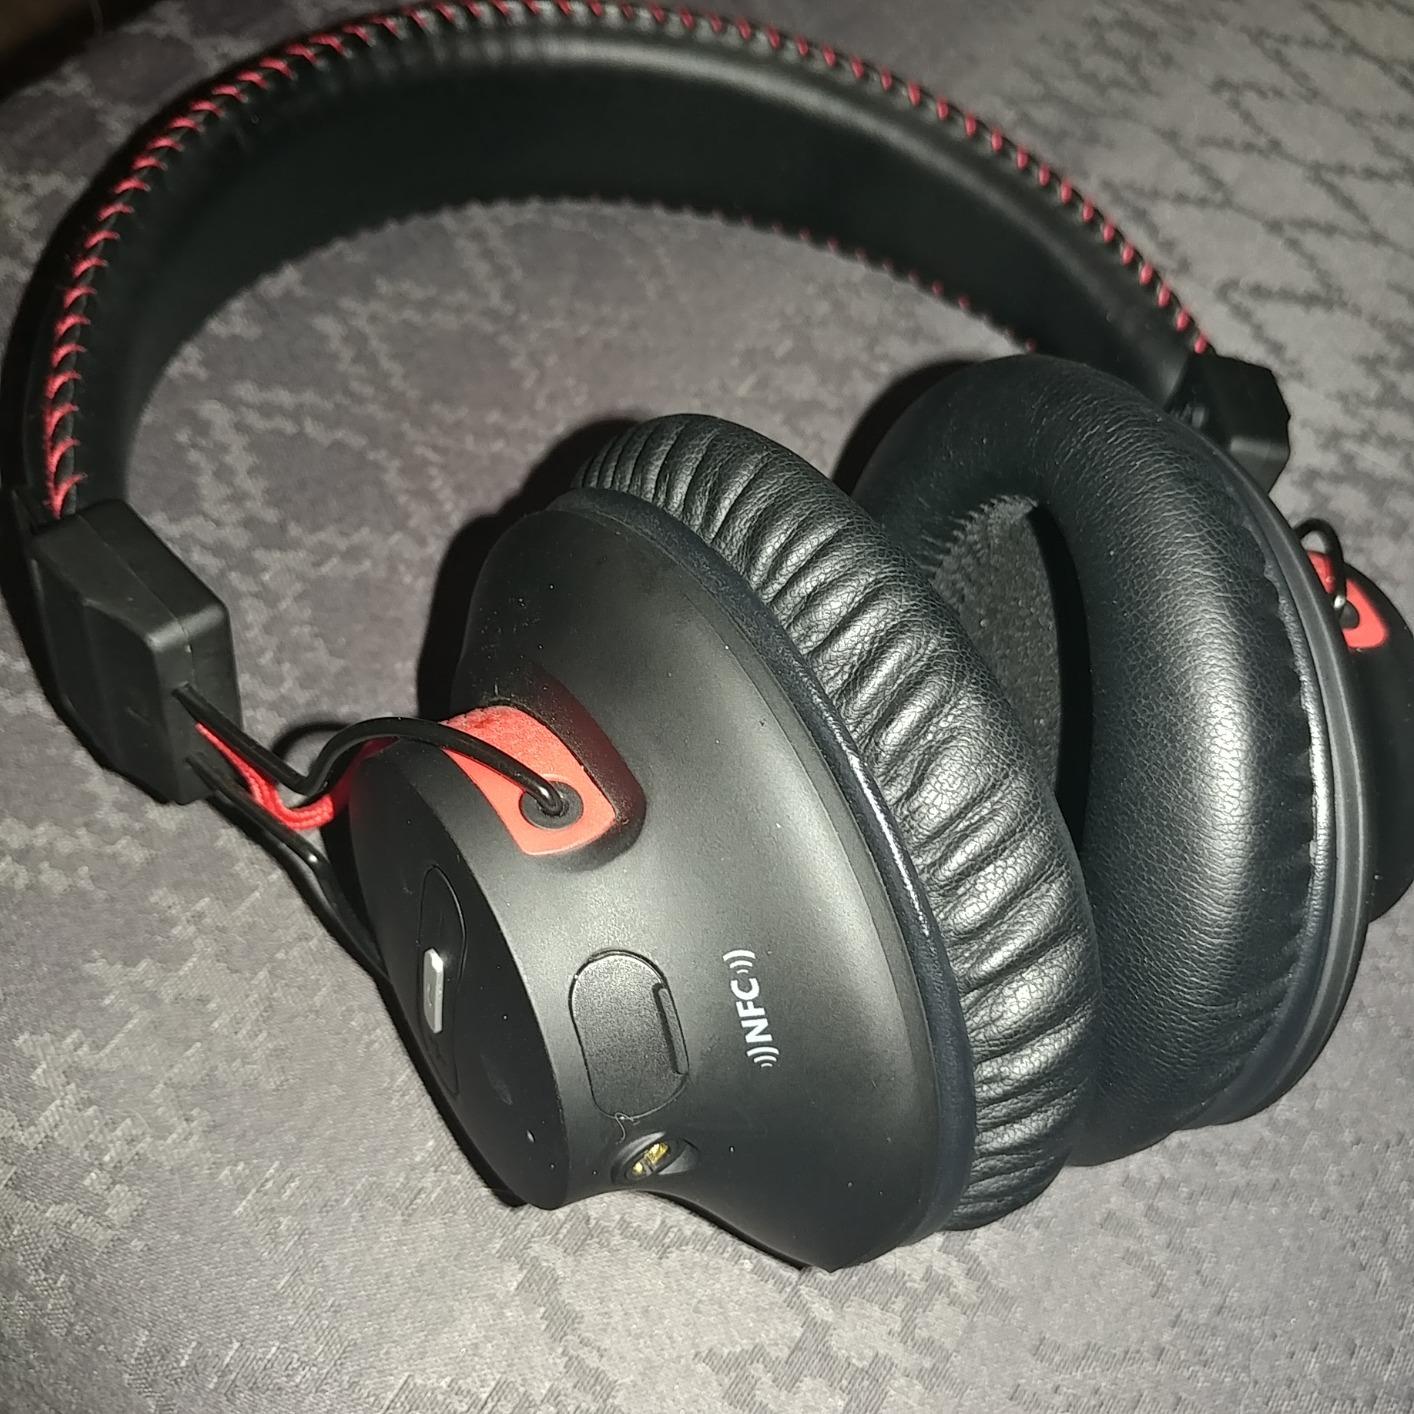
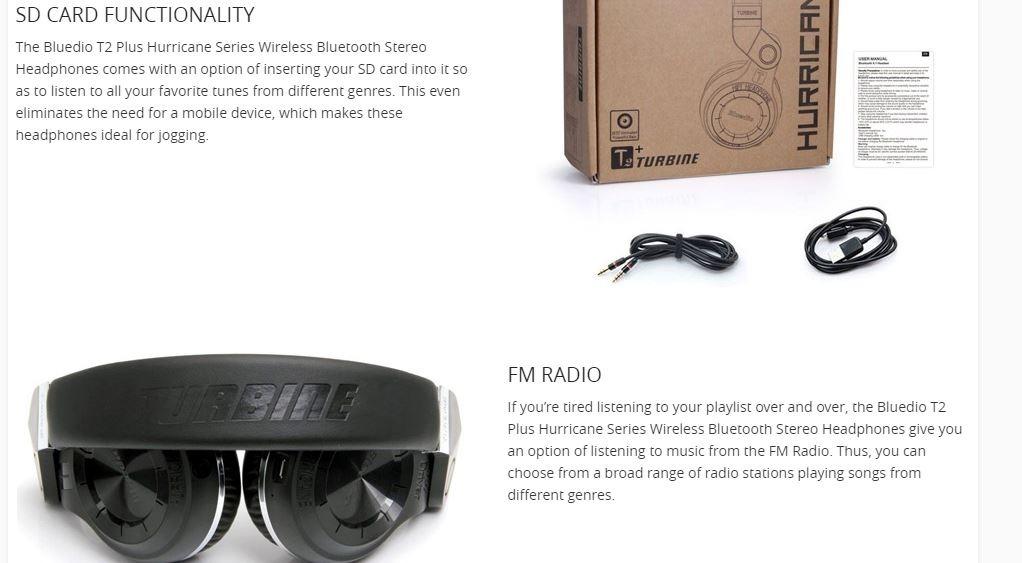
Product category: headphones
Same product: no